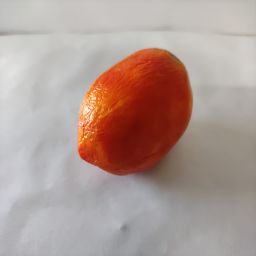
Crop: Tomato
Quality: Old